MS-DOS

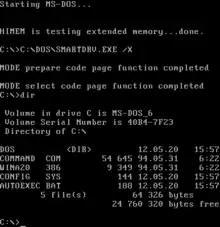
MS-DOS command prompt

MS-DOS was a renamed form of 86-DOSowned by Seattle Computer Products, written by Tim Paterson. Development of 86-DOS took only six weeks, as it was basically a clone of Digital Research's CP/M (for 8080/Z80 processors), ported to run on 8086 processors and with two notable differences compared to CP/M: an improved disk sector buffering logic, and the introduction of FAT12 instead of the CP/M filesystem. This first version was shipped in August 1980. Microsoft, which needed an operating system for the IBM Personal Computer, hired Tim Paterson in May 1981 and bought 86-DOS 1.10 for that July. Microsoft kept the version number, but renamed it MS-DOS. They also licensed MS-DOS 1.10/1.14 to IBM, which, in August 1981, offered it as PC DOS 1.0 as one of three operating systems for the IBM 5150 or the IBM PC.